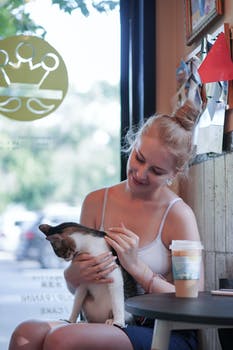
Label: No Watermark